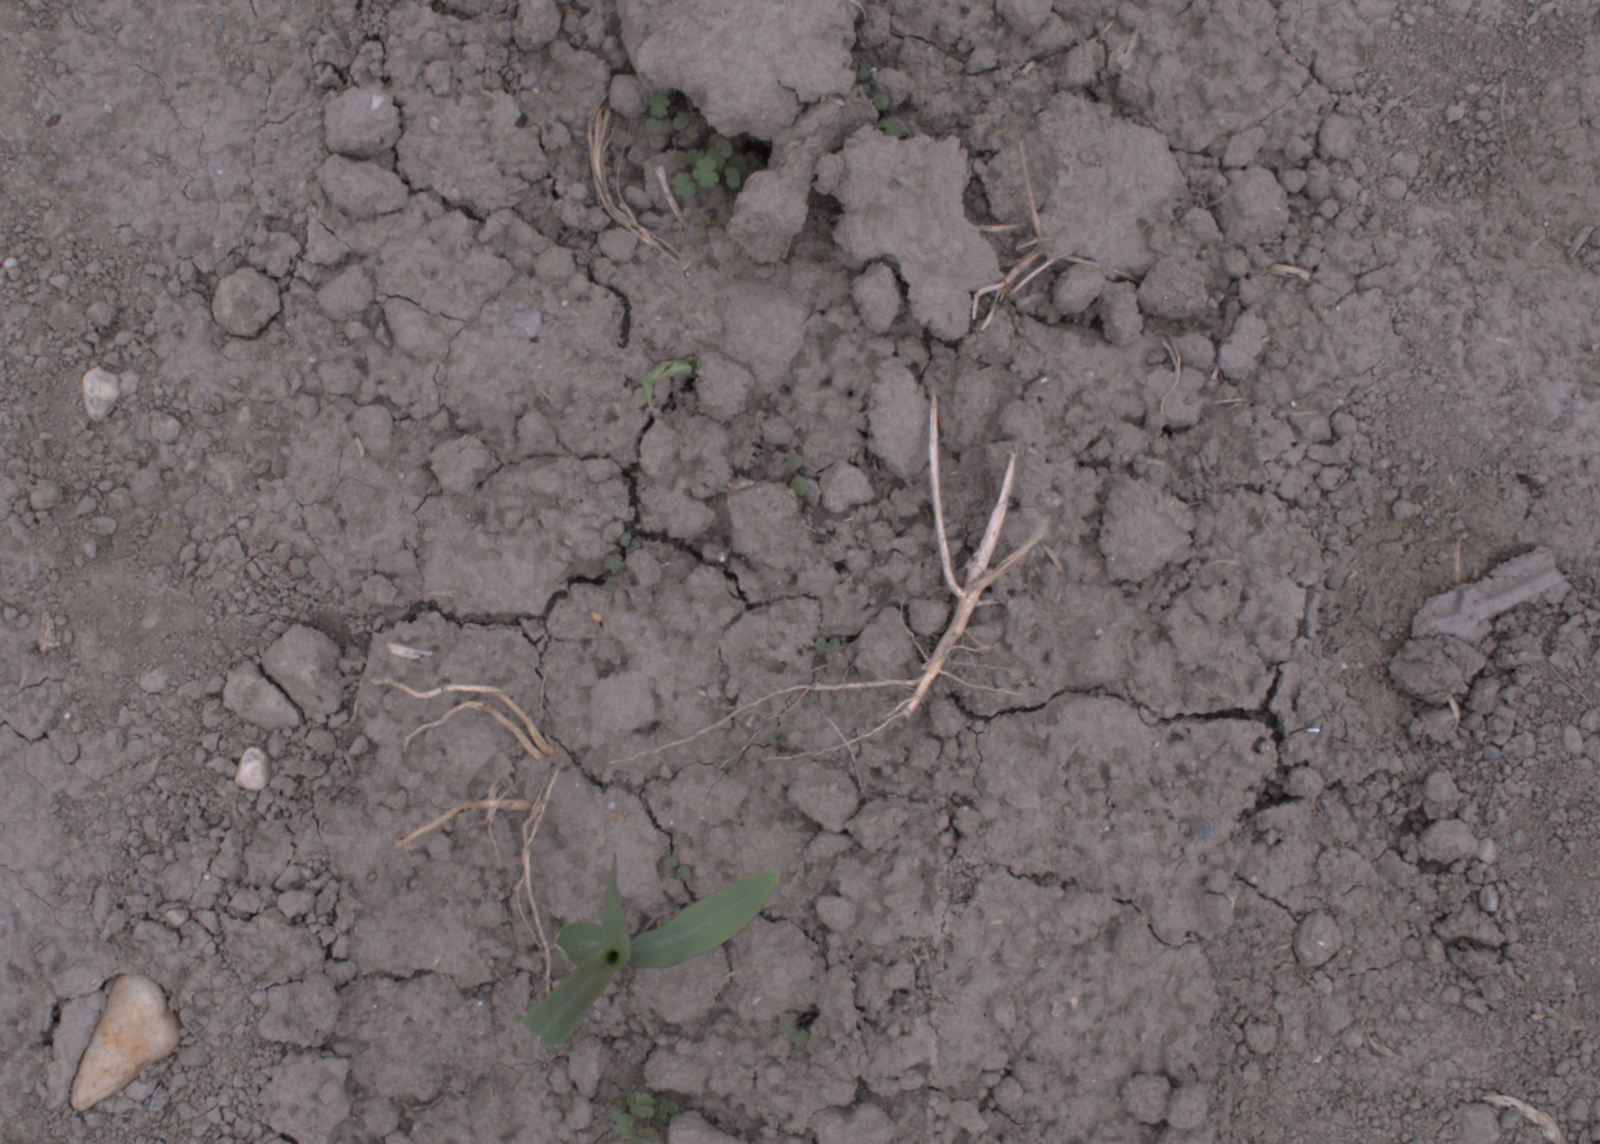
Capture date: 17.08.2020 11:56:37
Weather: cloudy
Wind: light
Seeding date: 21.07.2020
Plant canopy height (mm): 910